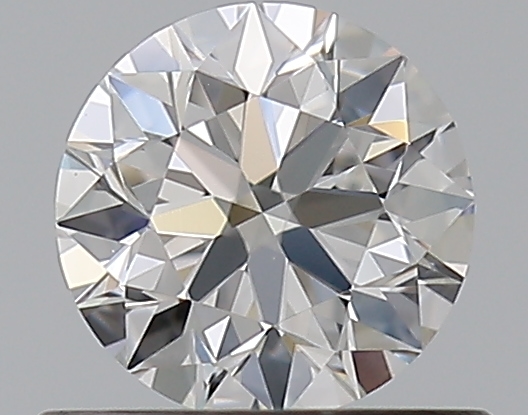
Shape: round
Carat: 0.51
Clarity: VS1
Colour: D
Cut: EX
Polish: EX
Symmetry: EX
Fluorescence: N
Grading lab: GIA
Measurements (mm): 5.08 x 5.1 x 3.19